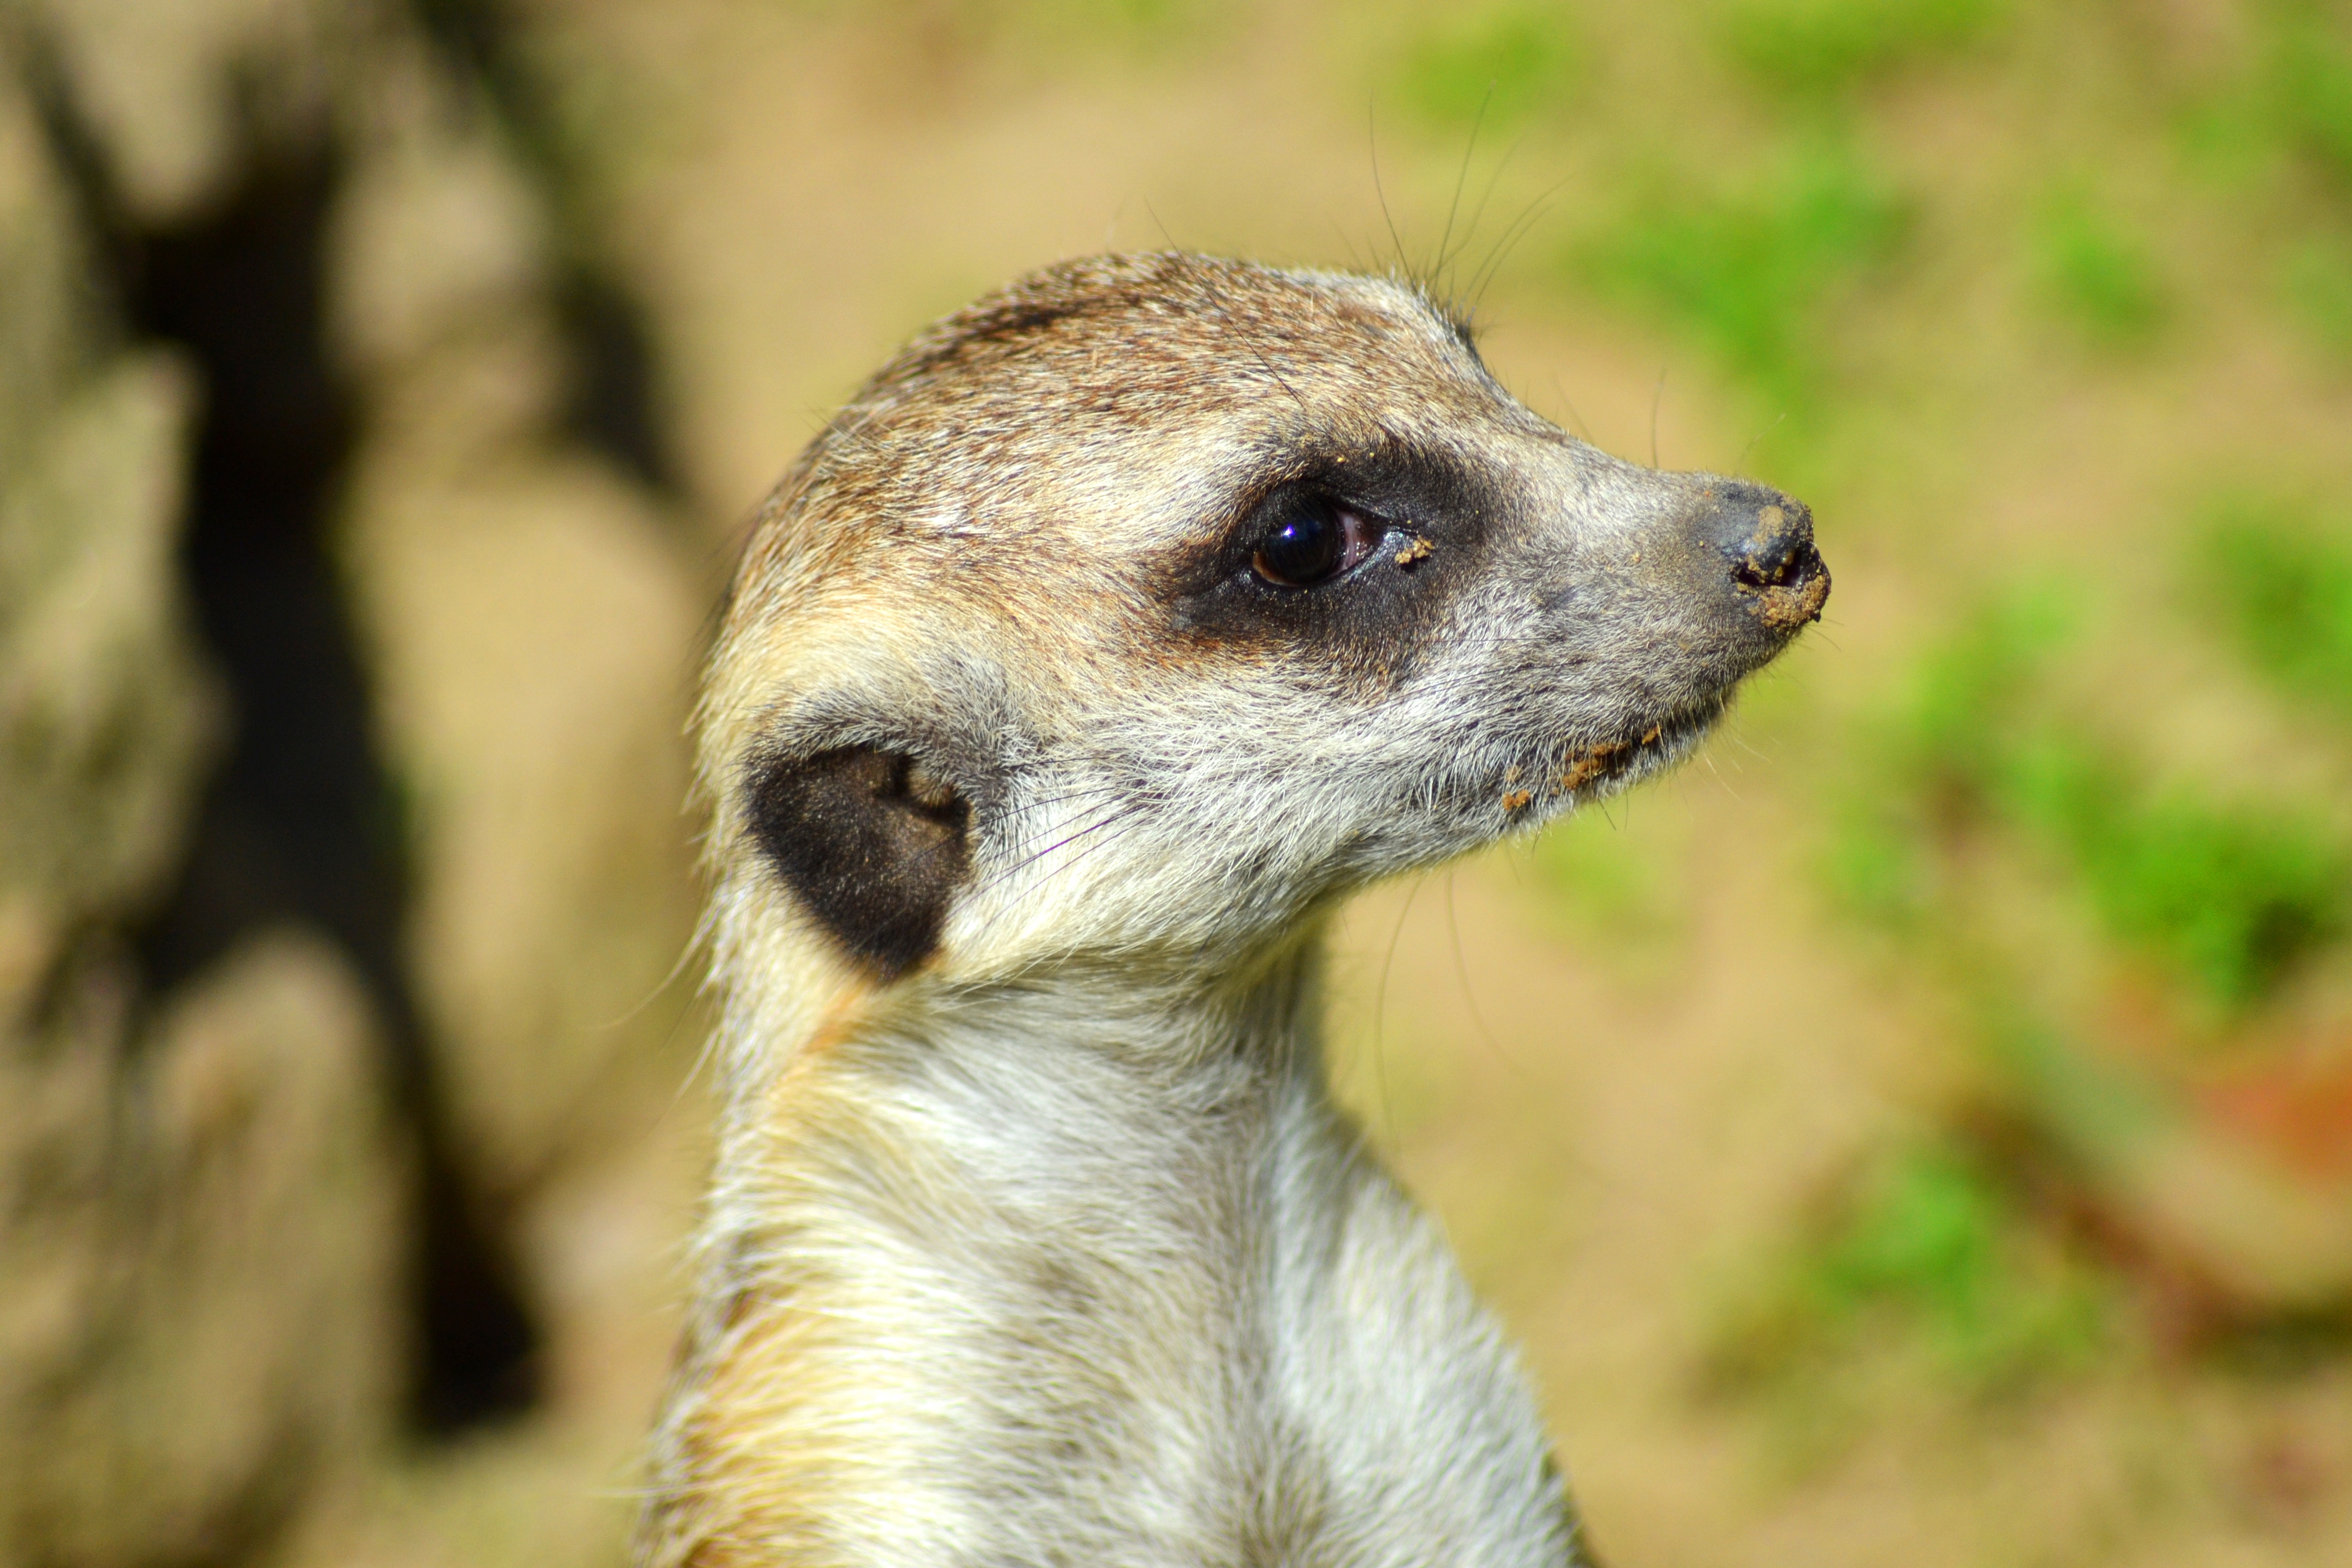
animal, wildlife, mammal, fauna, whiskers, vertebrate, guard, meerkat, curious, mongoose, kinkajou